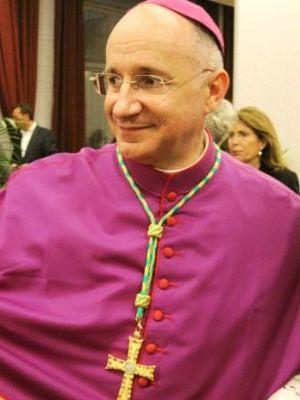
Mgr Jean-Marie Speich, archévêque titulaire de Sulci, nonce apostolique au Ghana.
Cette page présente la liste des représentants du Saint-Siège au Ghana depuis la création de la délégation apostolique en 1973.
Jean-Marie Speich, né le 15 juin 1955 à Strasbourg dans le Bas-Rhin, est un archevêque catholique français, nonce apostolique en Slovénie et délégué apostolique au Kosovo depuis 2019.